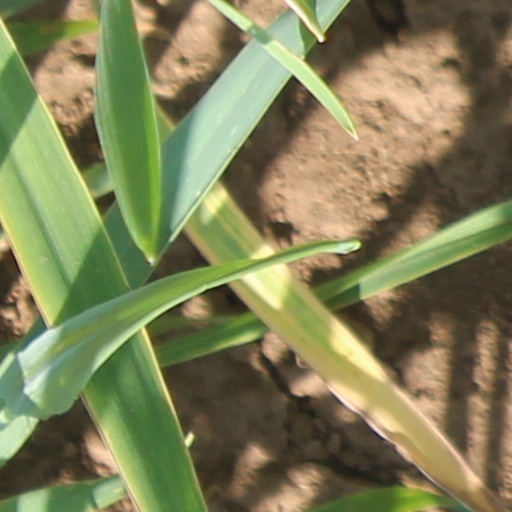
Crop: wheat